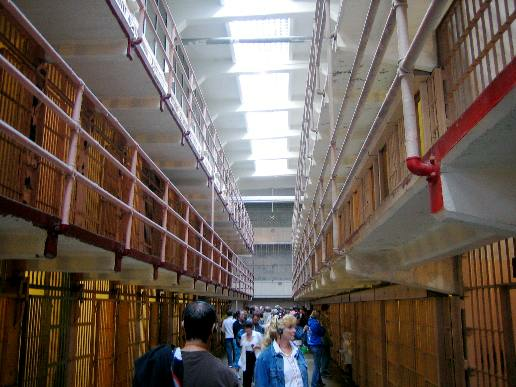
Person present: Yes